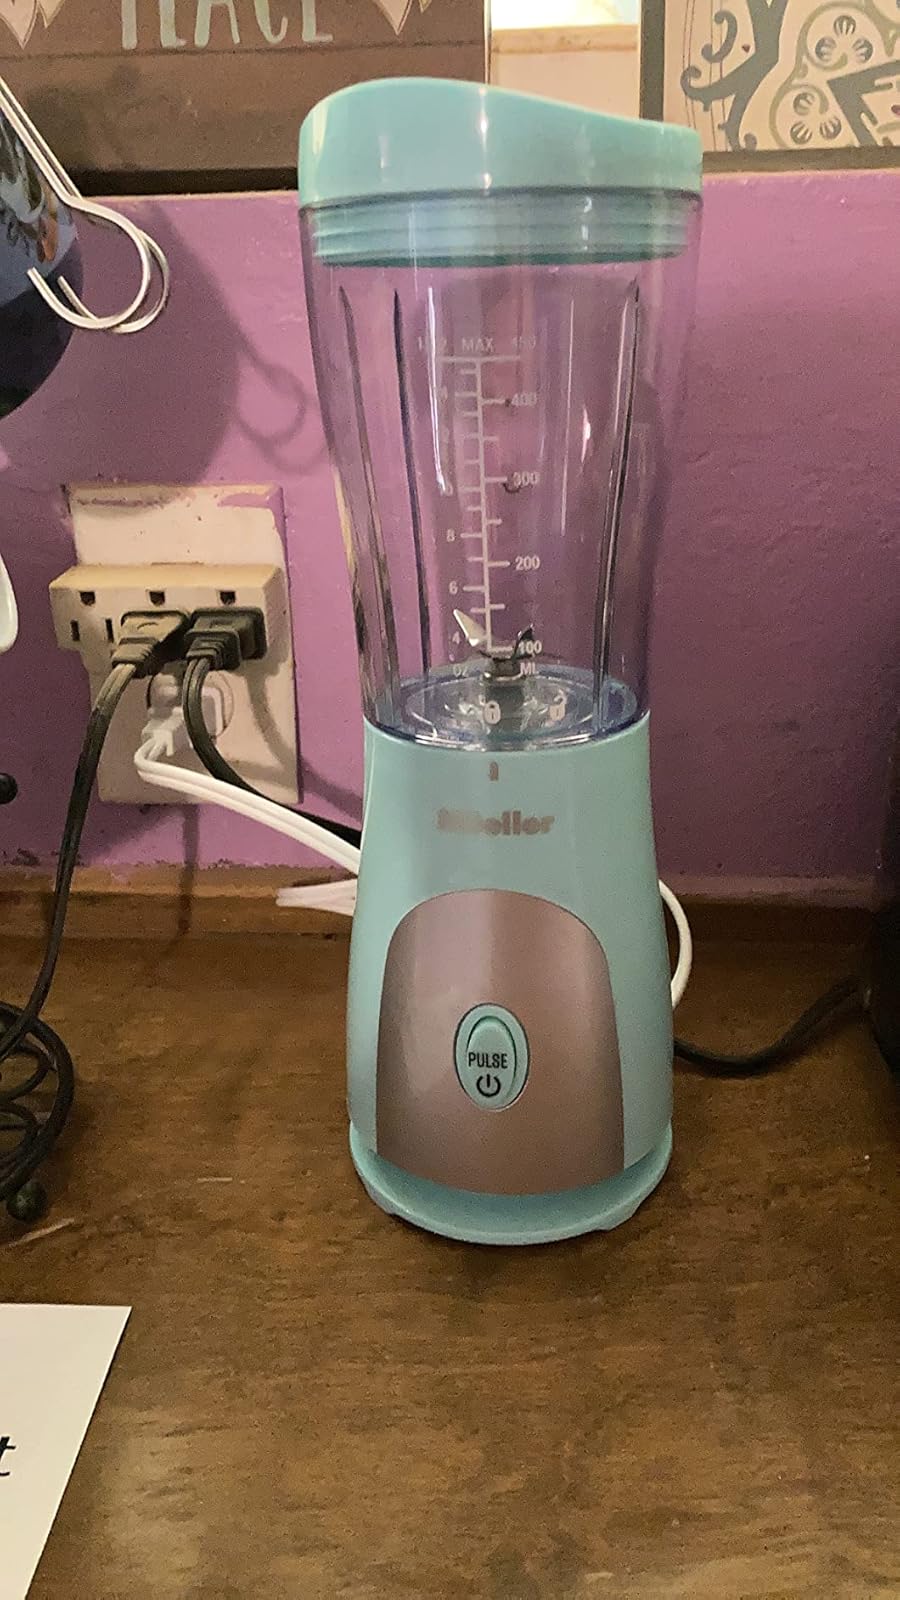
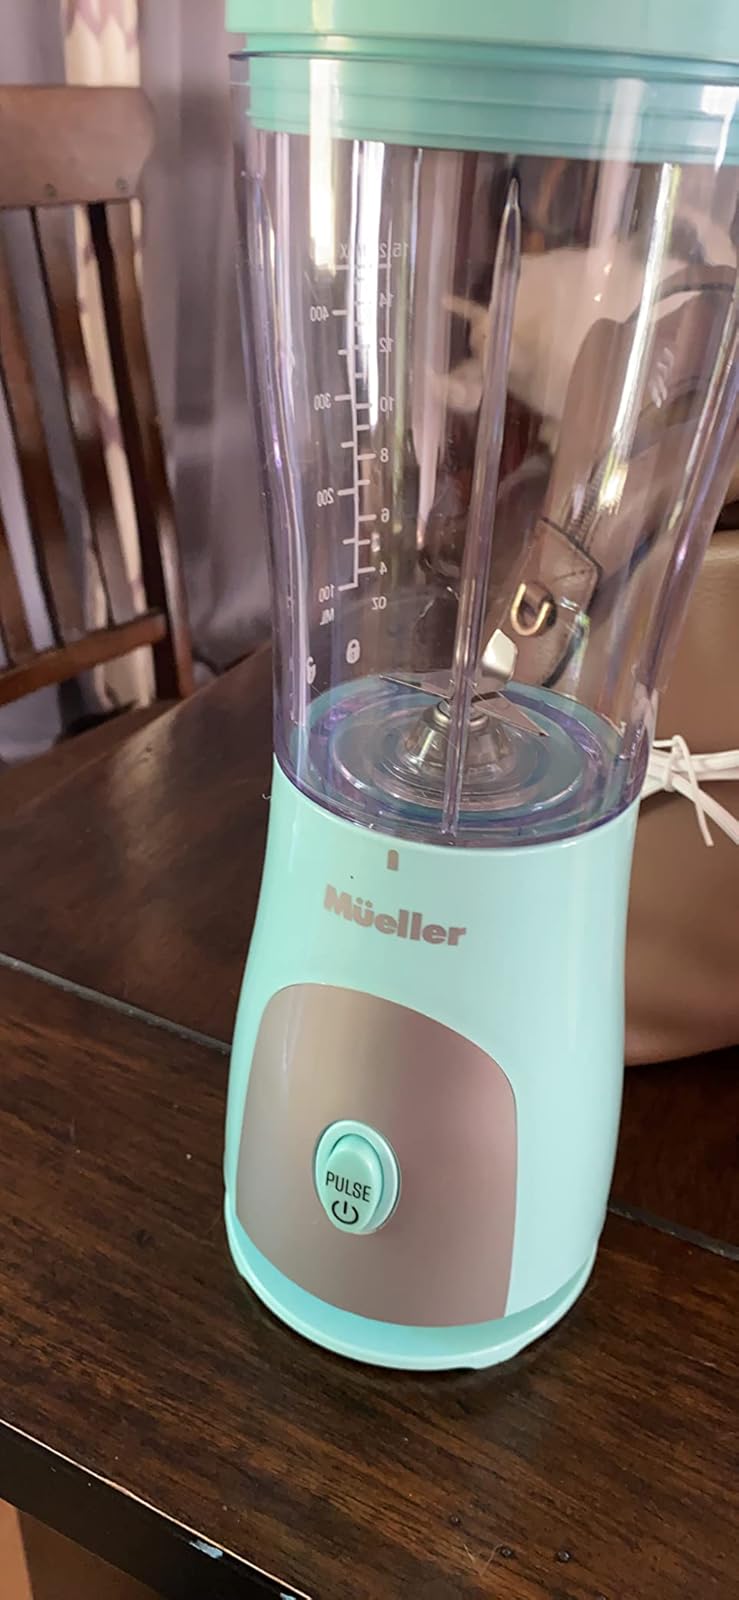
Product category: items_blender
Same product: yes